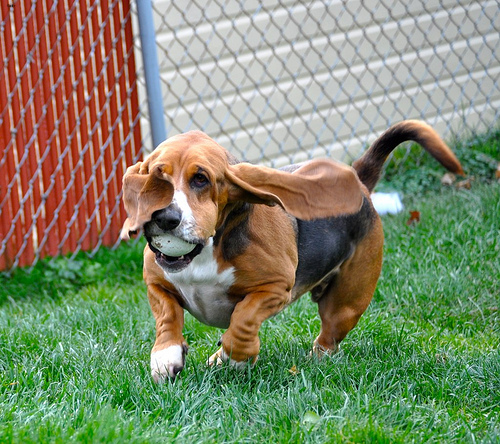
Breed: basset